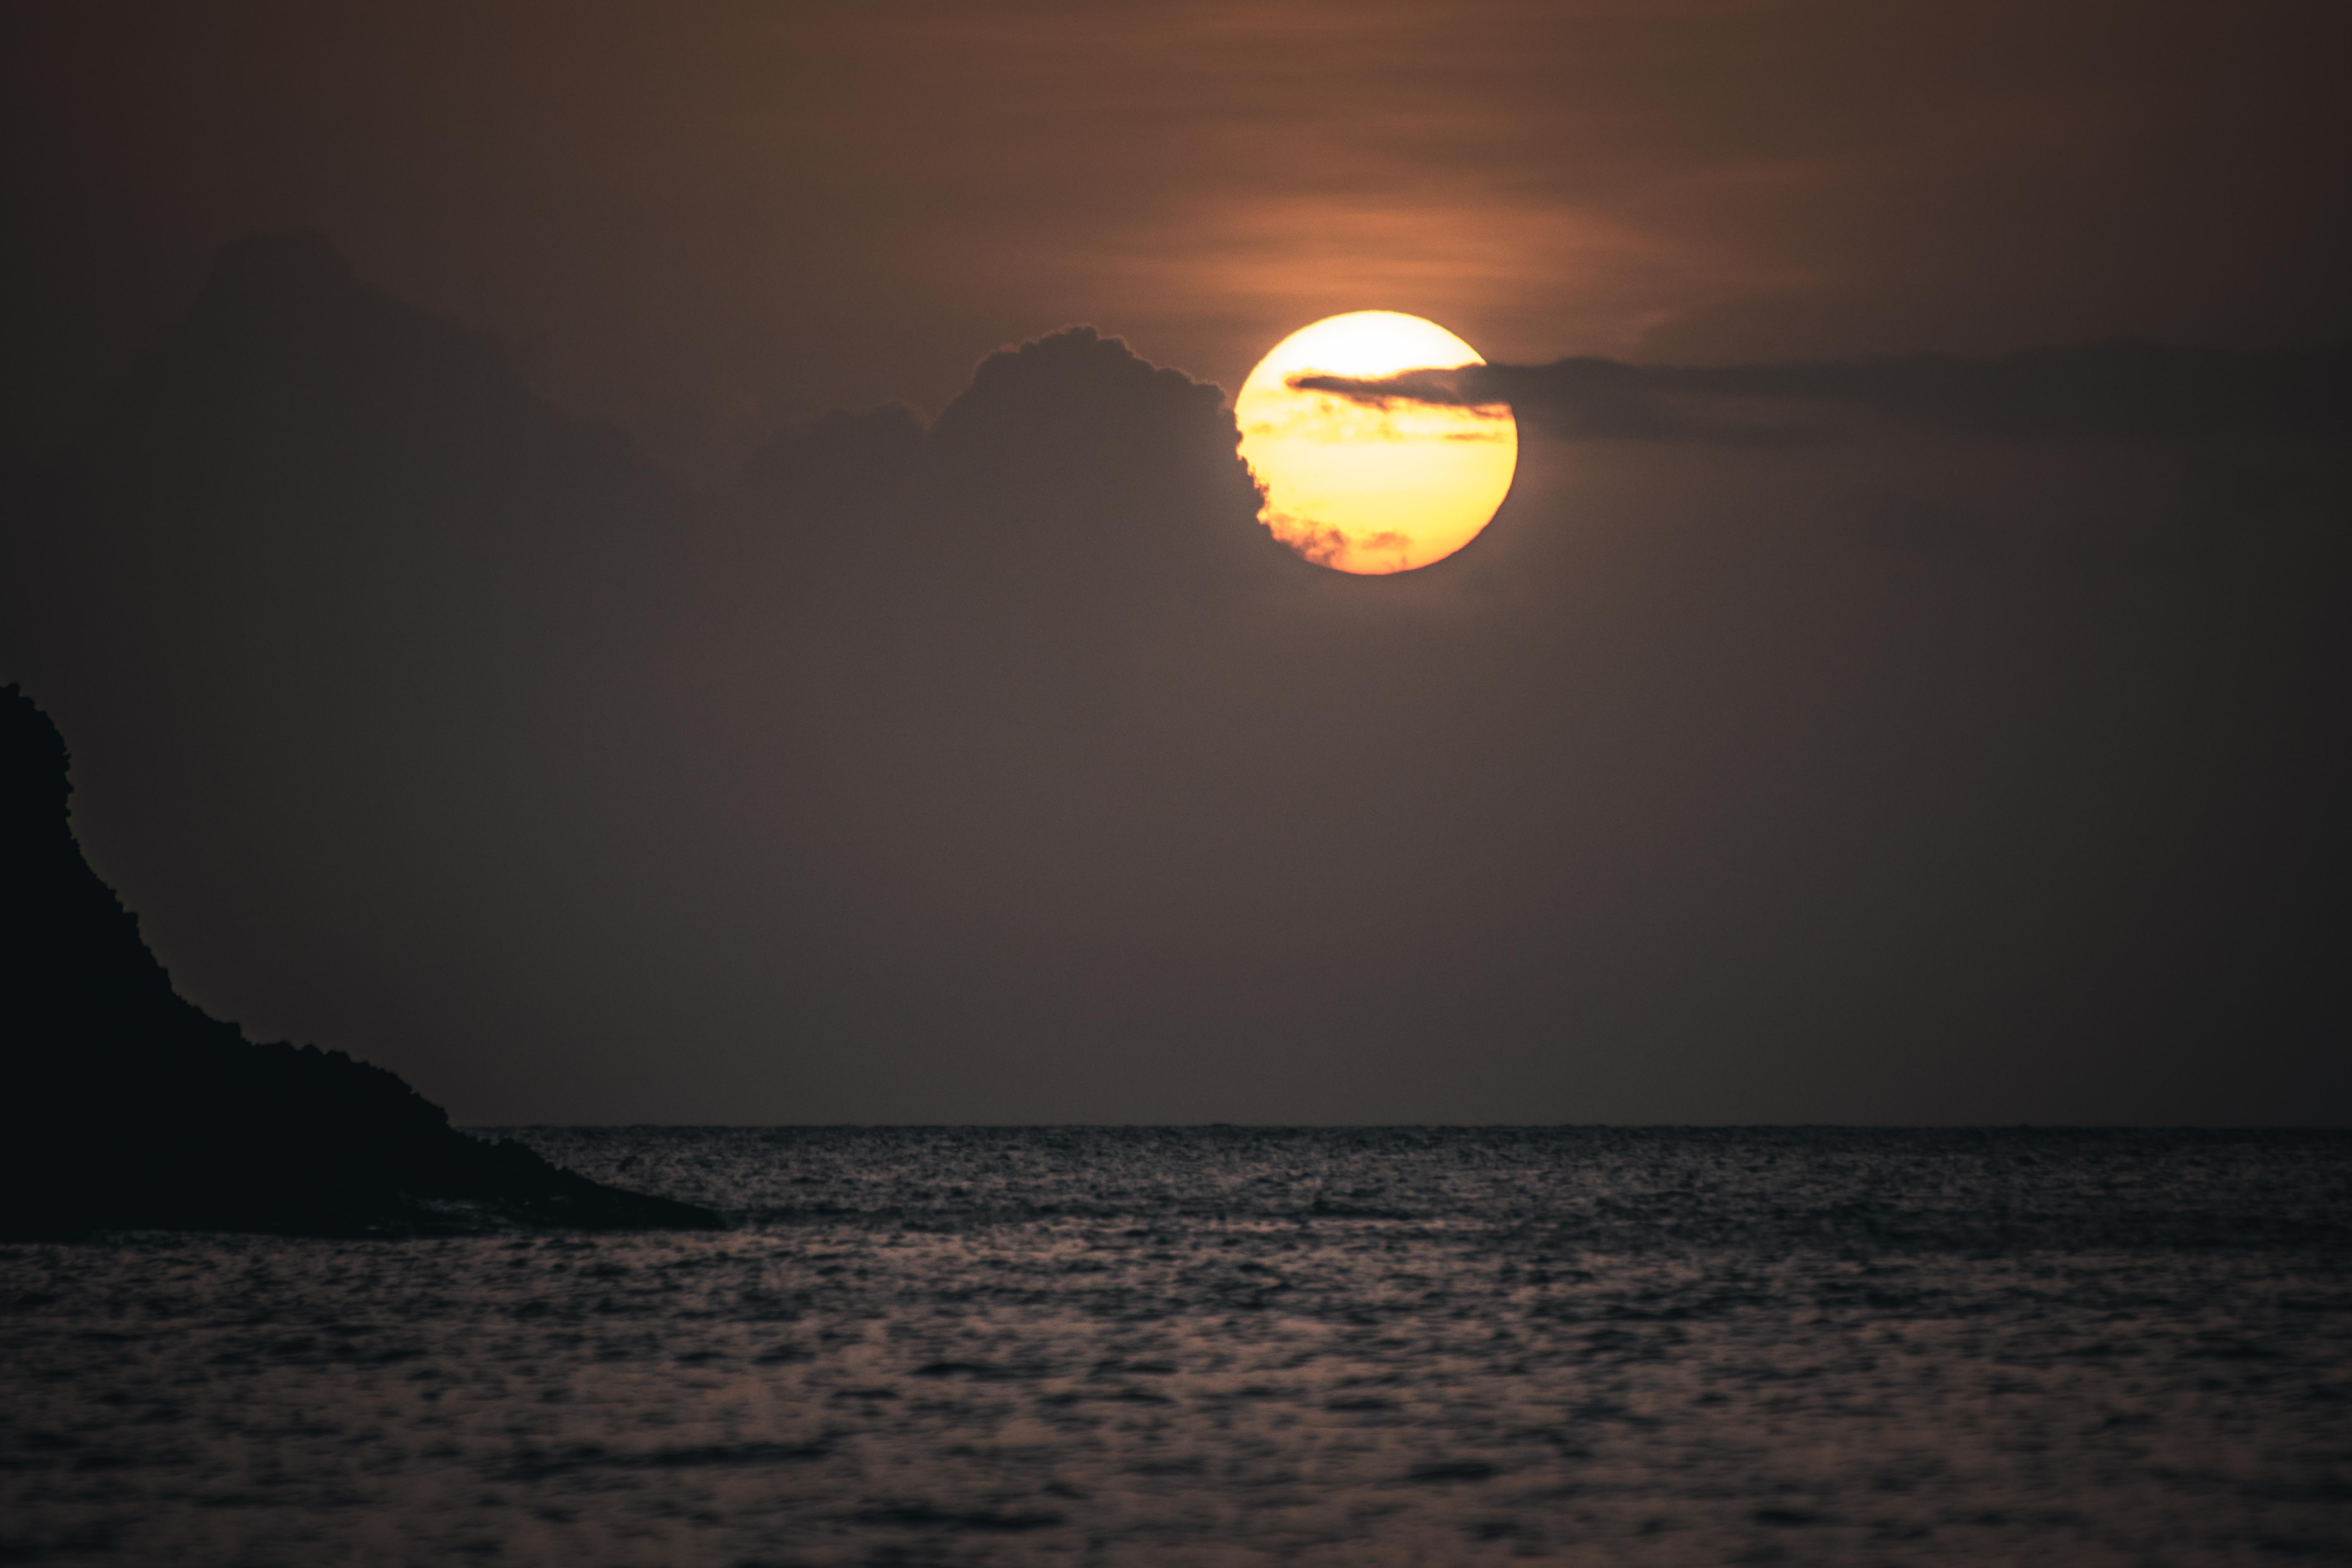
sky, horizon, sea, sunset, light, atmospheric phenomenon, cloud, sun, calm, ocean, atmosphere, sound, sunrise, evening, astronomical object, afterglow, dusk, coast, sunlight, vacation, darkness, photography, night, landscape, beach, dawn